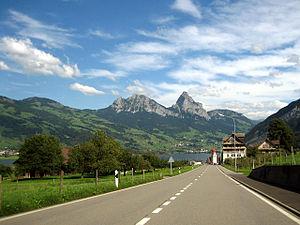
Lauerz est une commune suisse du canton de Schwytz, située dans le district de Schwytz.